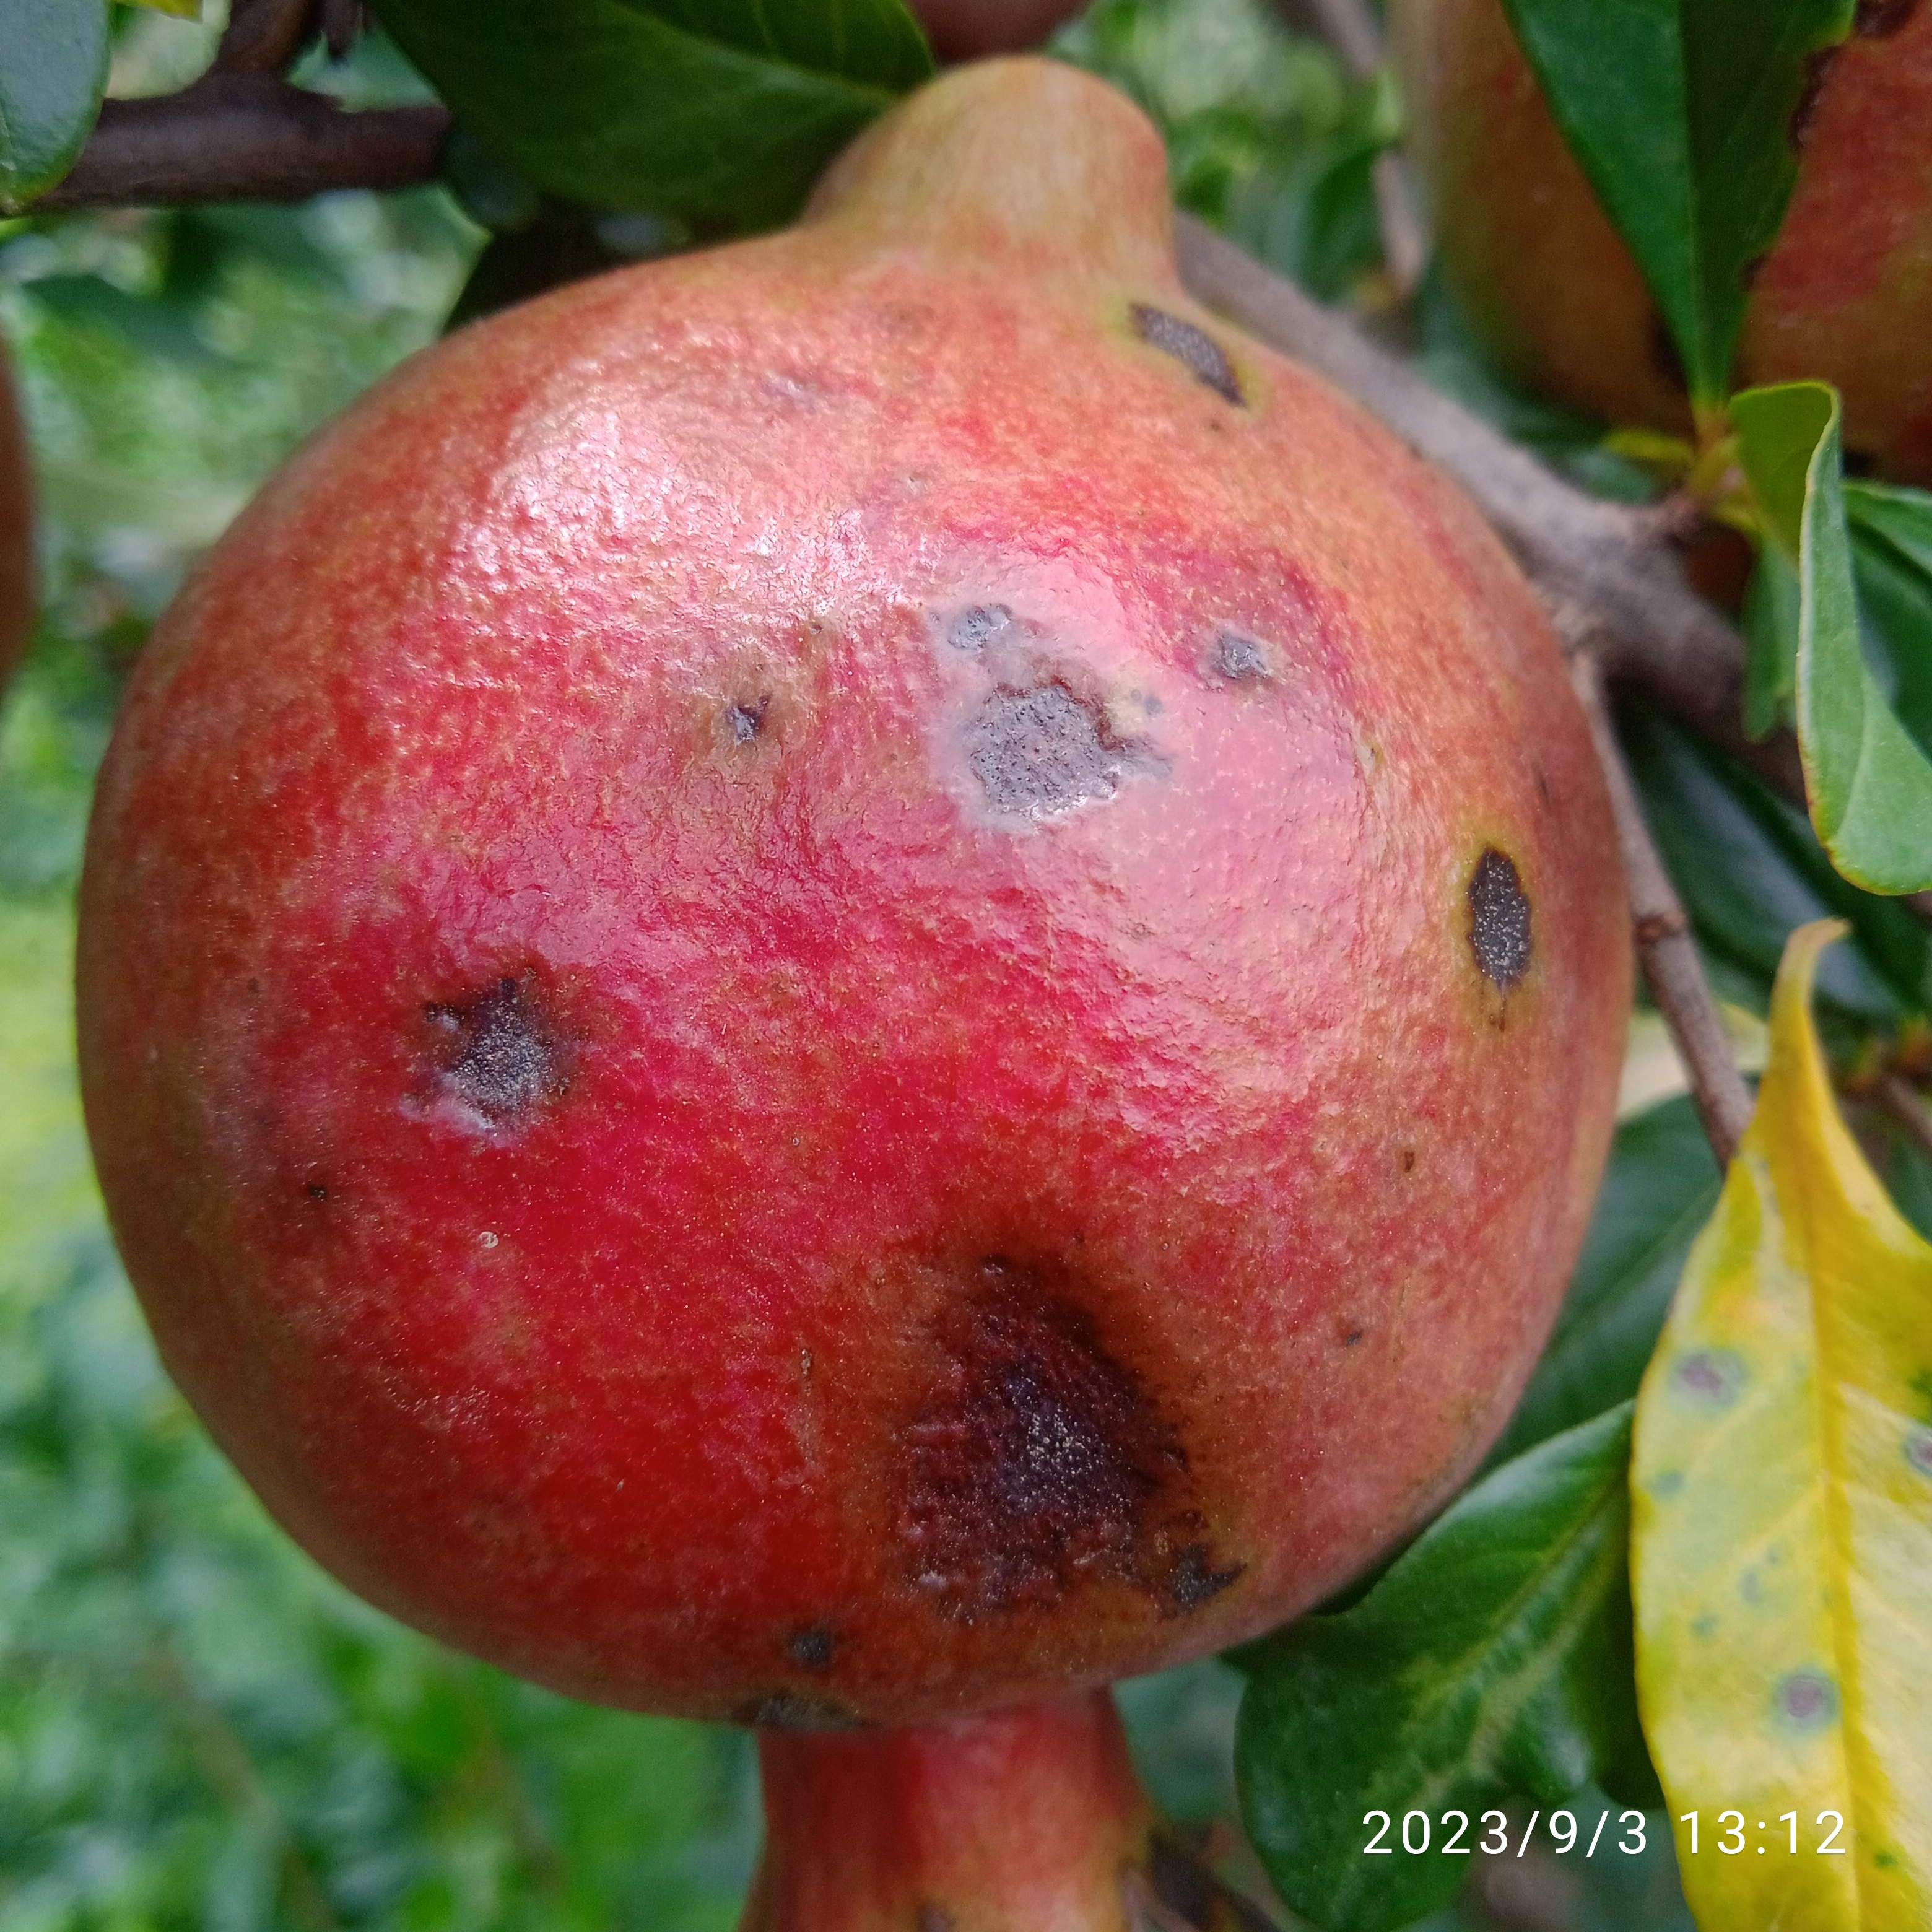
Label: Anthracnose